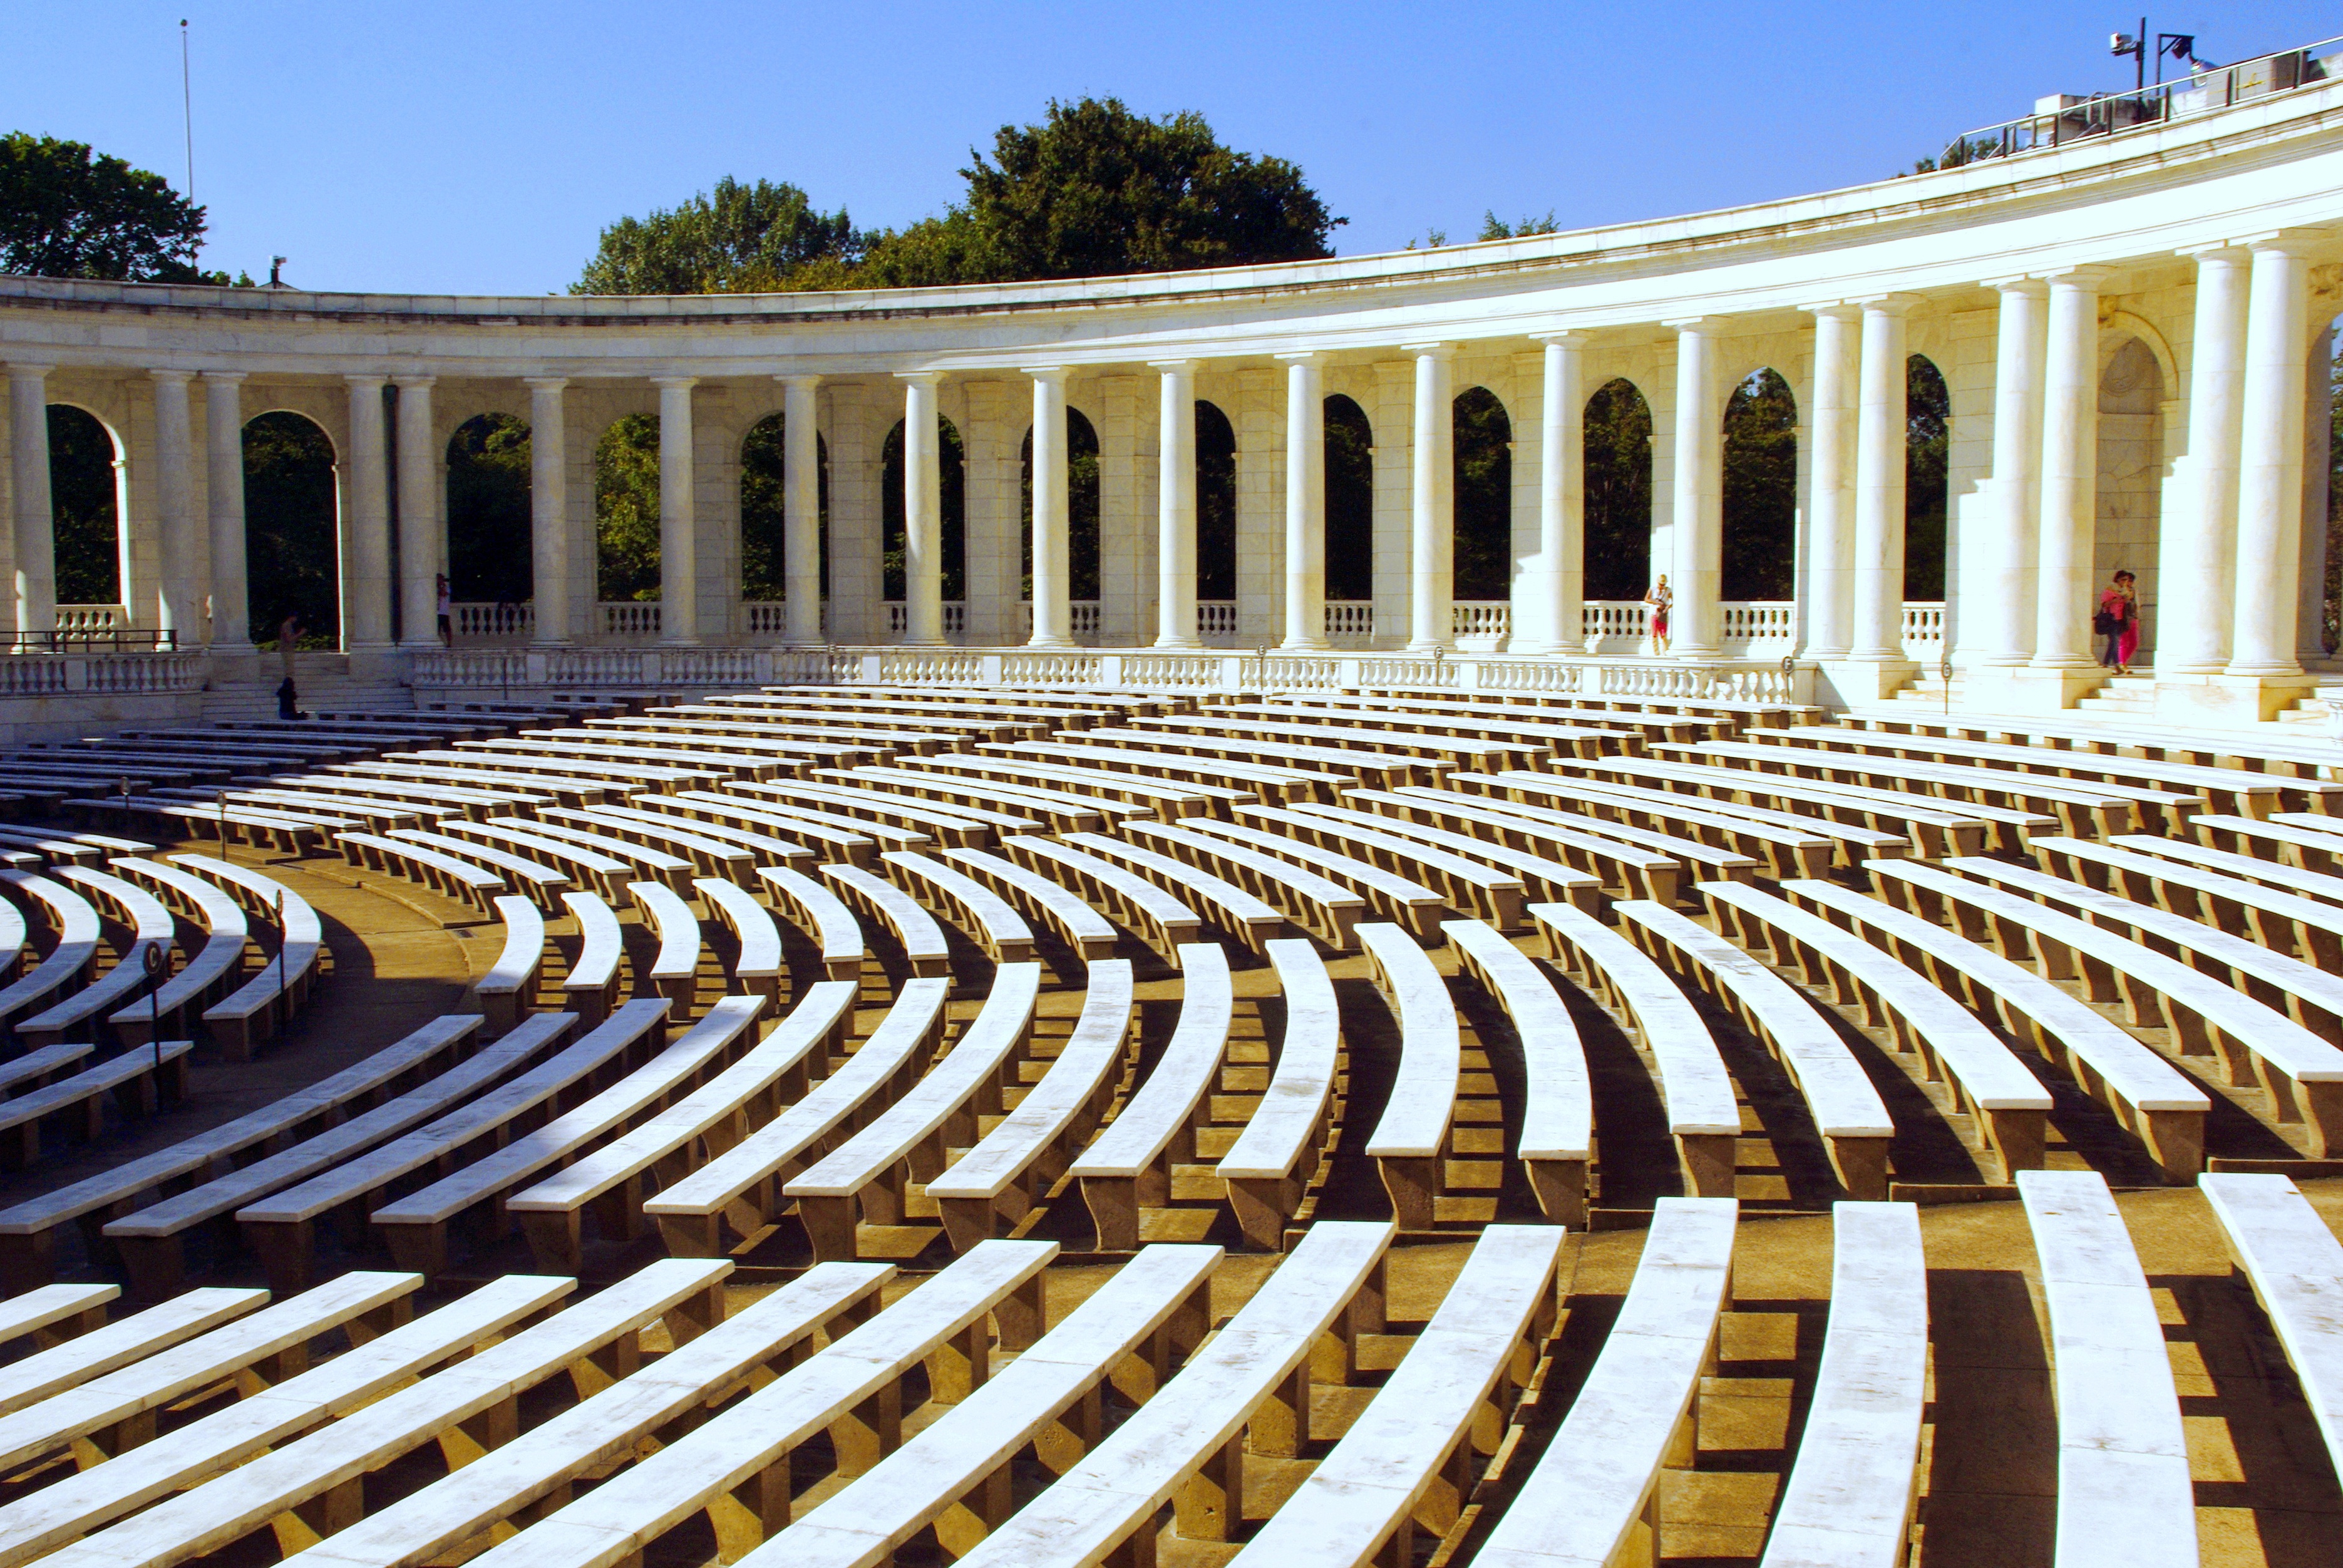
structure, palace, landmark, stadium, washington, memorial, arena, amphitheatre, bullring, estate, arlington, ancient rome, ancient history, sport venue, outdoor structure